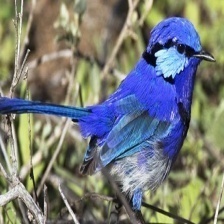
Species: SPLENDID WREN
Scientific name: MALURUS SPLENDENS